History of San Diego

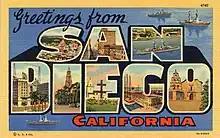
Greetings from San Diego

From the 1910s through the 1970s, the American tuna fishing fleet and tuna canning industry were based in San Diego, acclaimed by boosters as the "tuna capital of the world". San Diego's first large tuna cannery, the Pacific Tuna Canning Company, was founded in 1911. Others such as Van Camp Seafood, Bumble Bee and StarKist followed. A large fishing fleet supported the canneries, mostly staffed by immigrant fishermen. Portuguese began arriving to San Diego in the 1860s, and began immigrating in large numbers in the early 20th century, becoming the largest population of foreign-born fishermen in San Diego. Japanese owners and fishermen were an important part of the industry, making up half of the workforce; at the height of their involvement they caught more than eighty percent of the albacore catch. Later the workforce was dominated by immigrants from the Portuguese Azores and Italy.